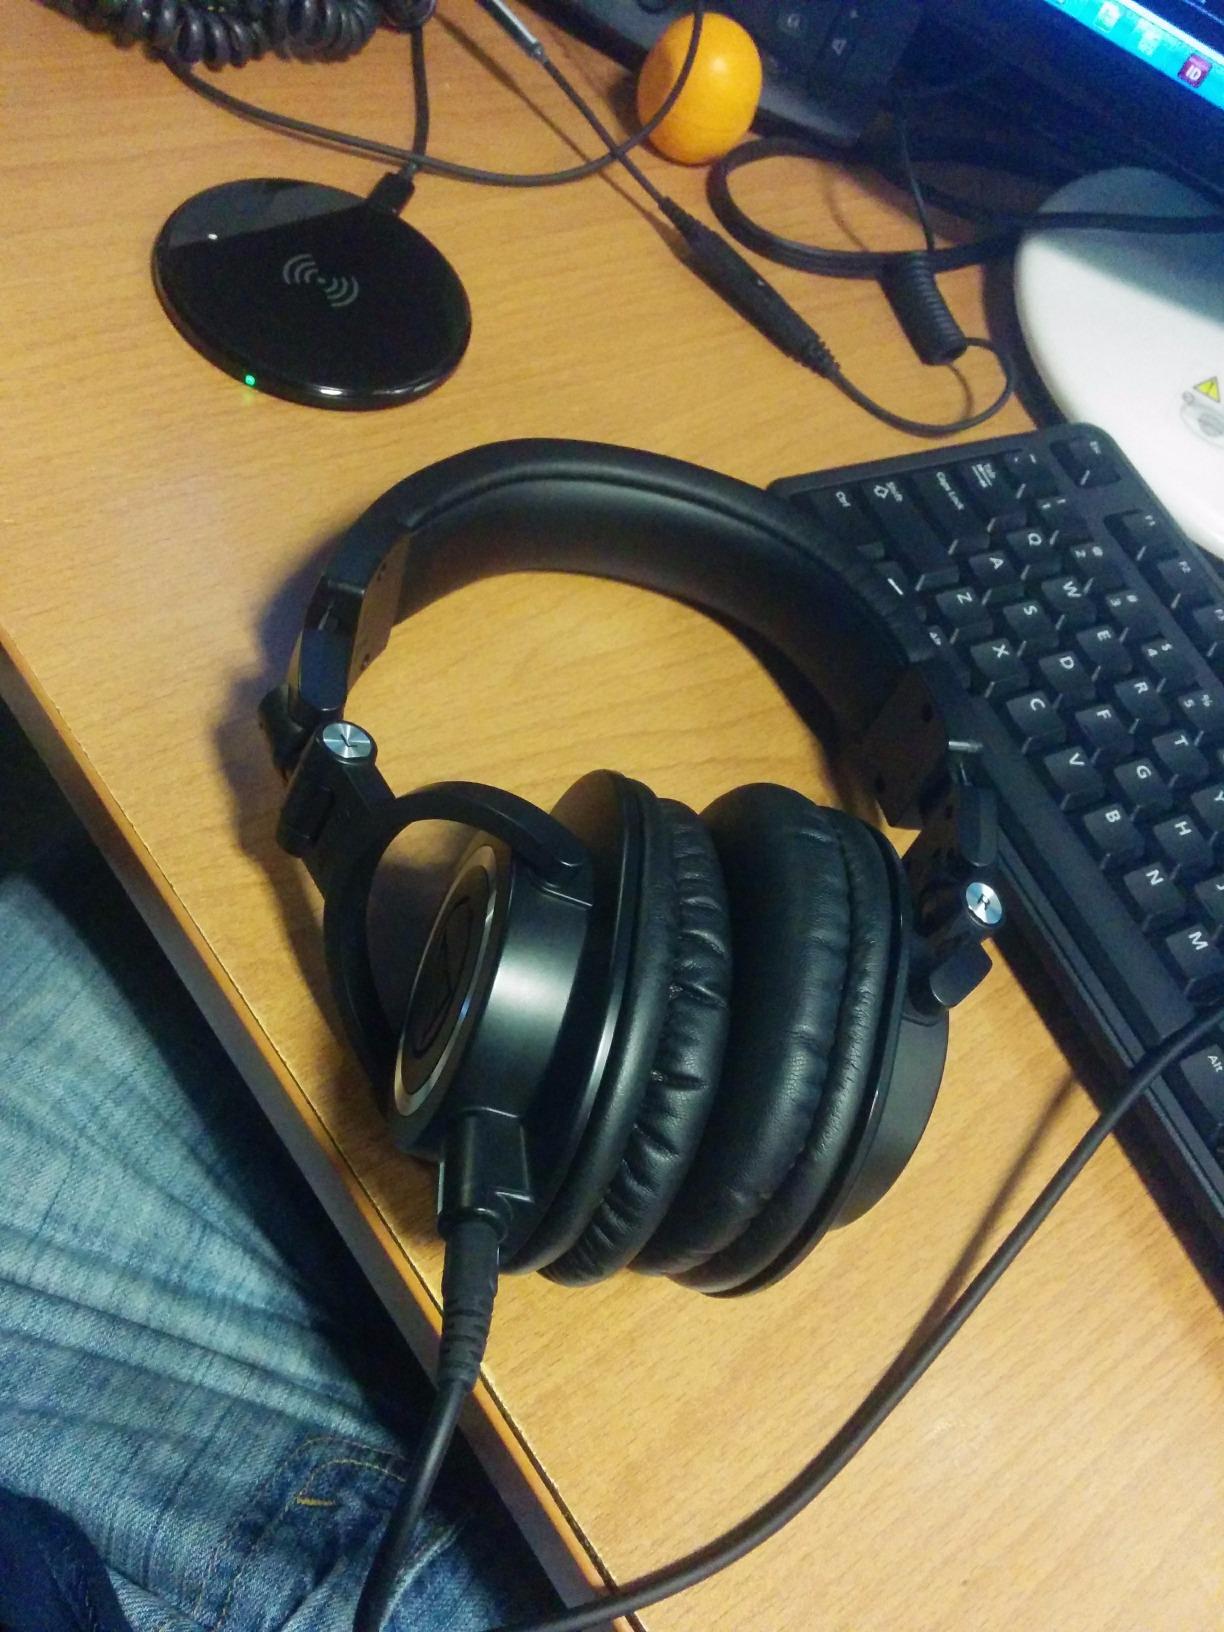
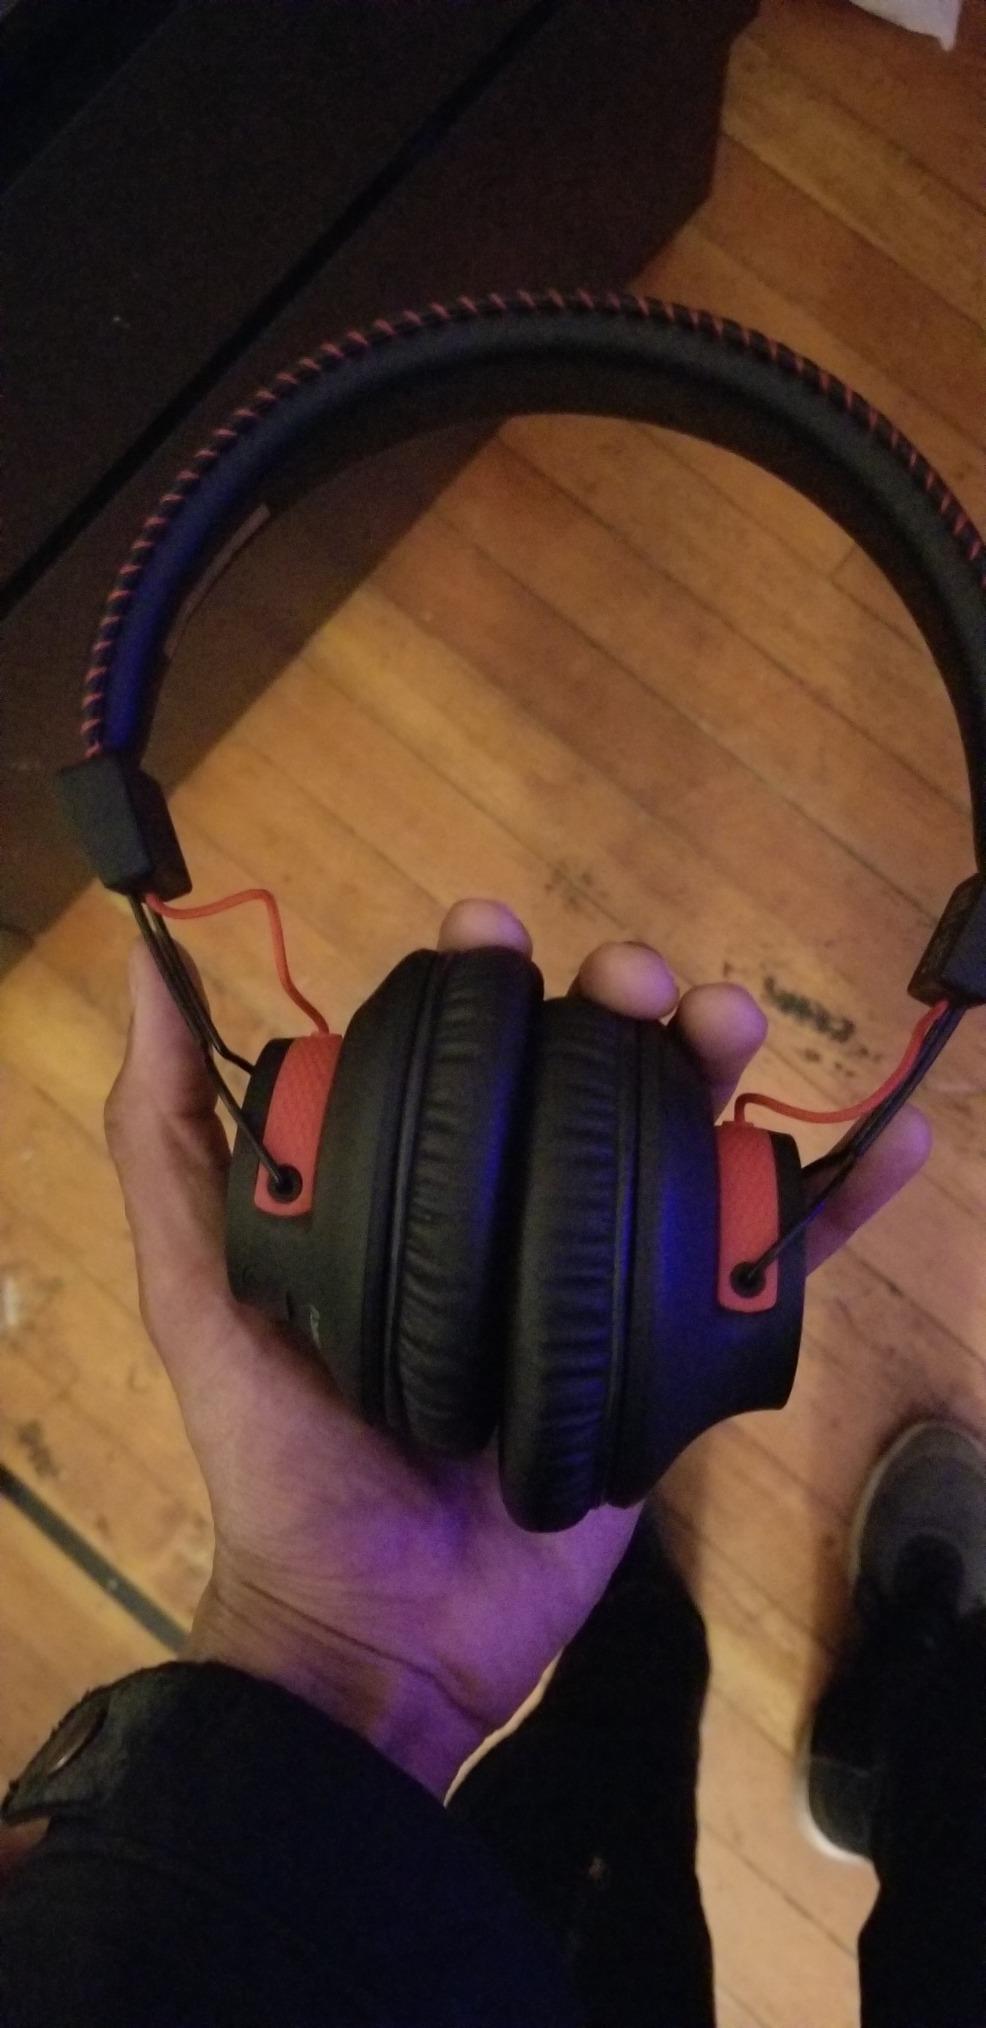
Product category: headphones
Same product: no